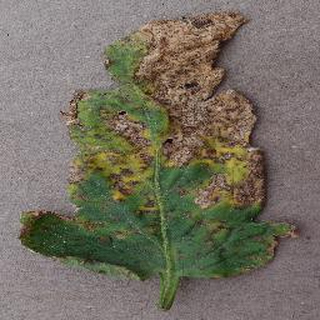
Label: tomato_bacterial_spot